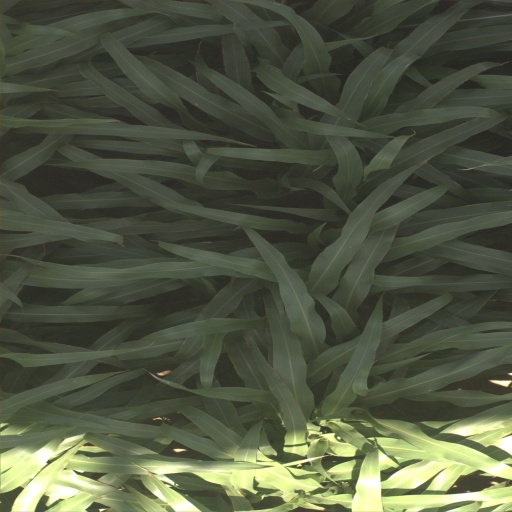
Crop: sorghum